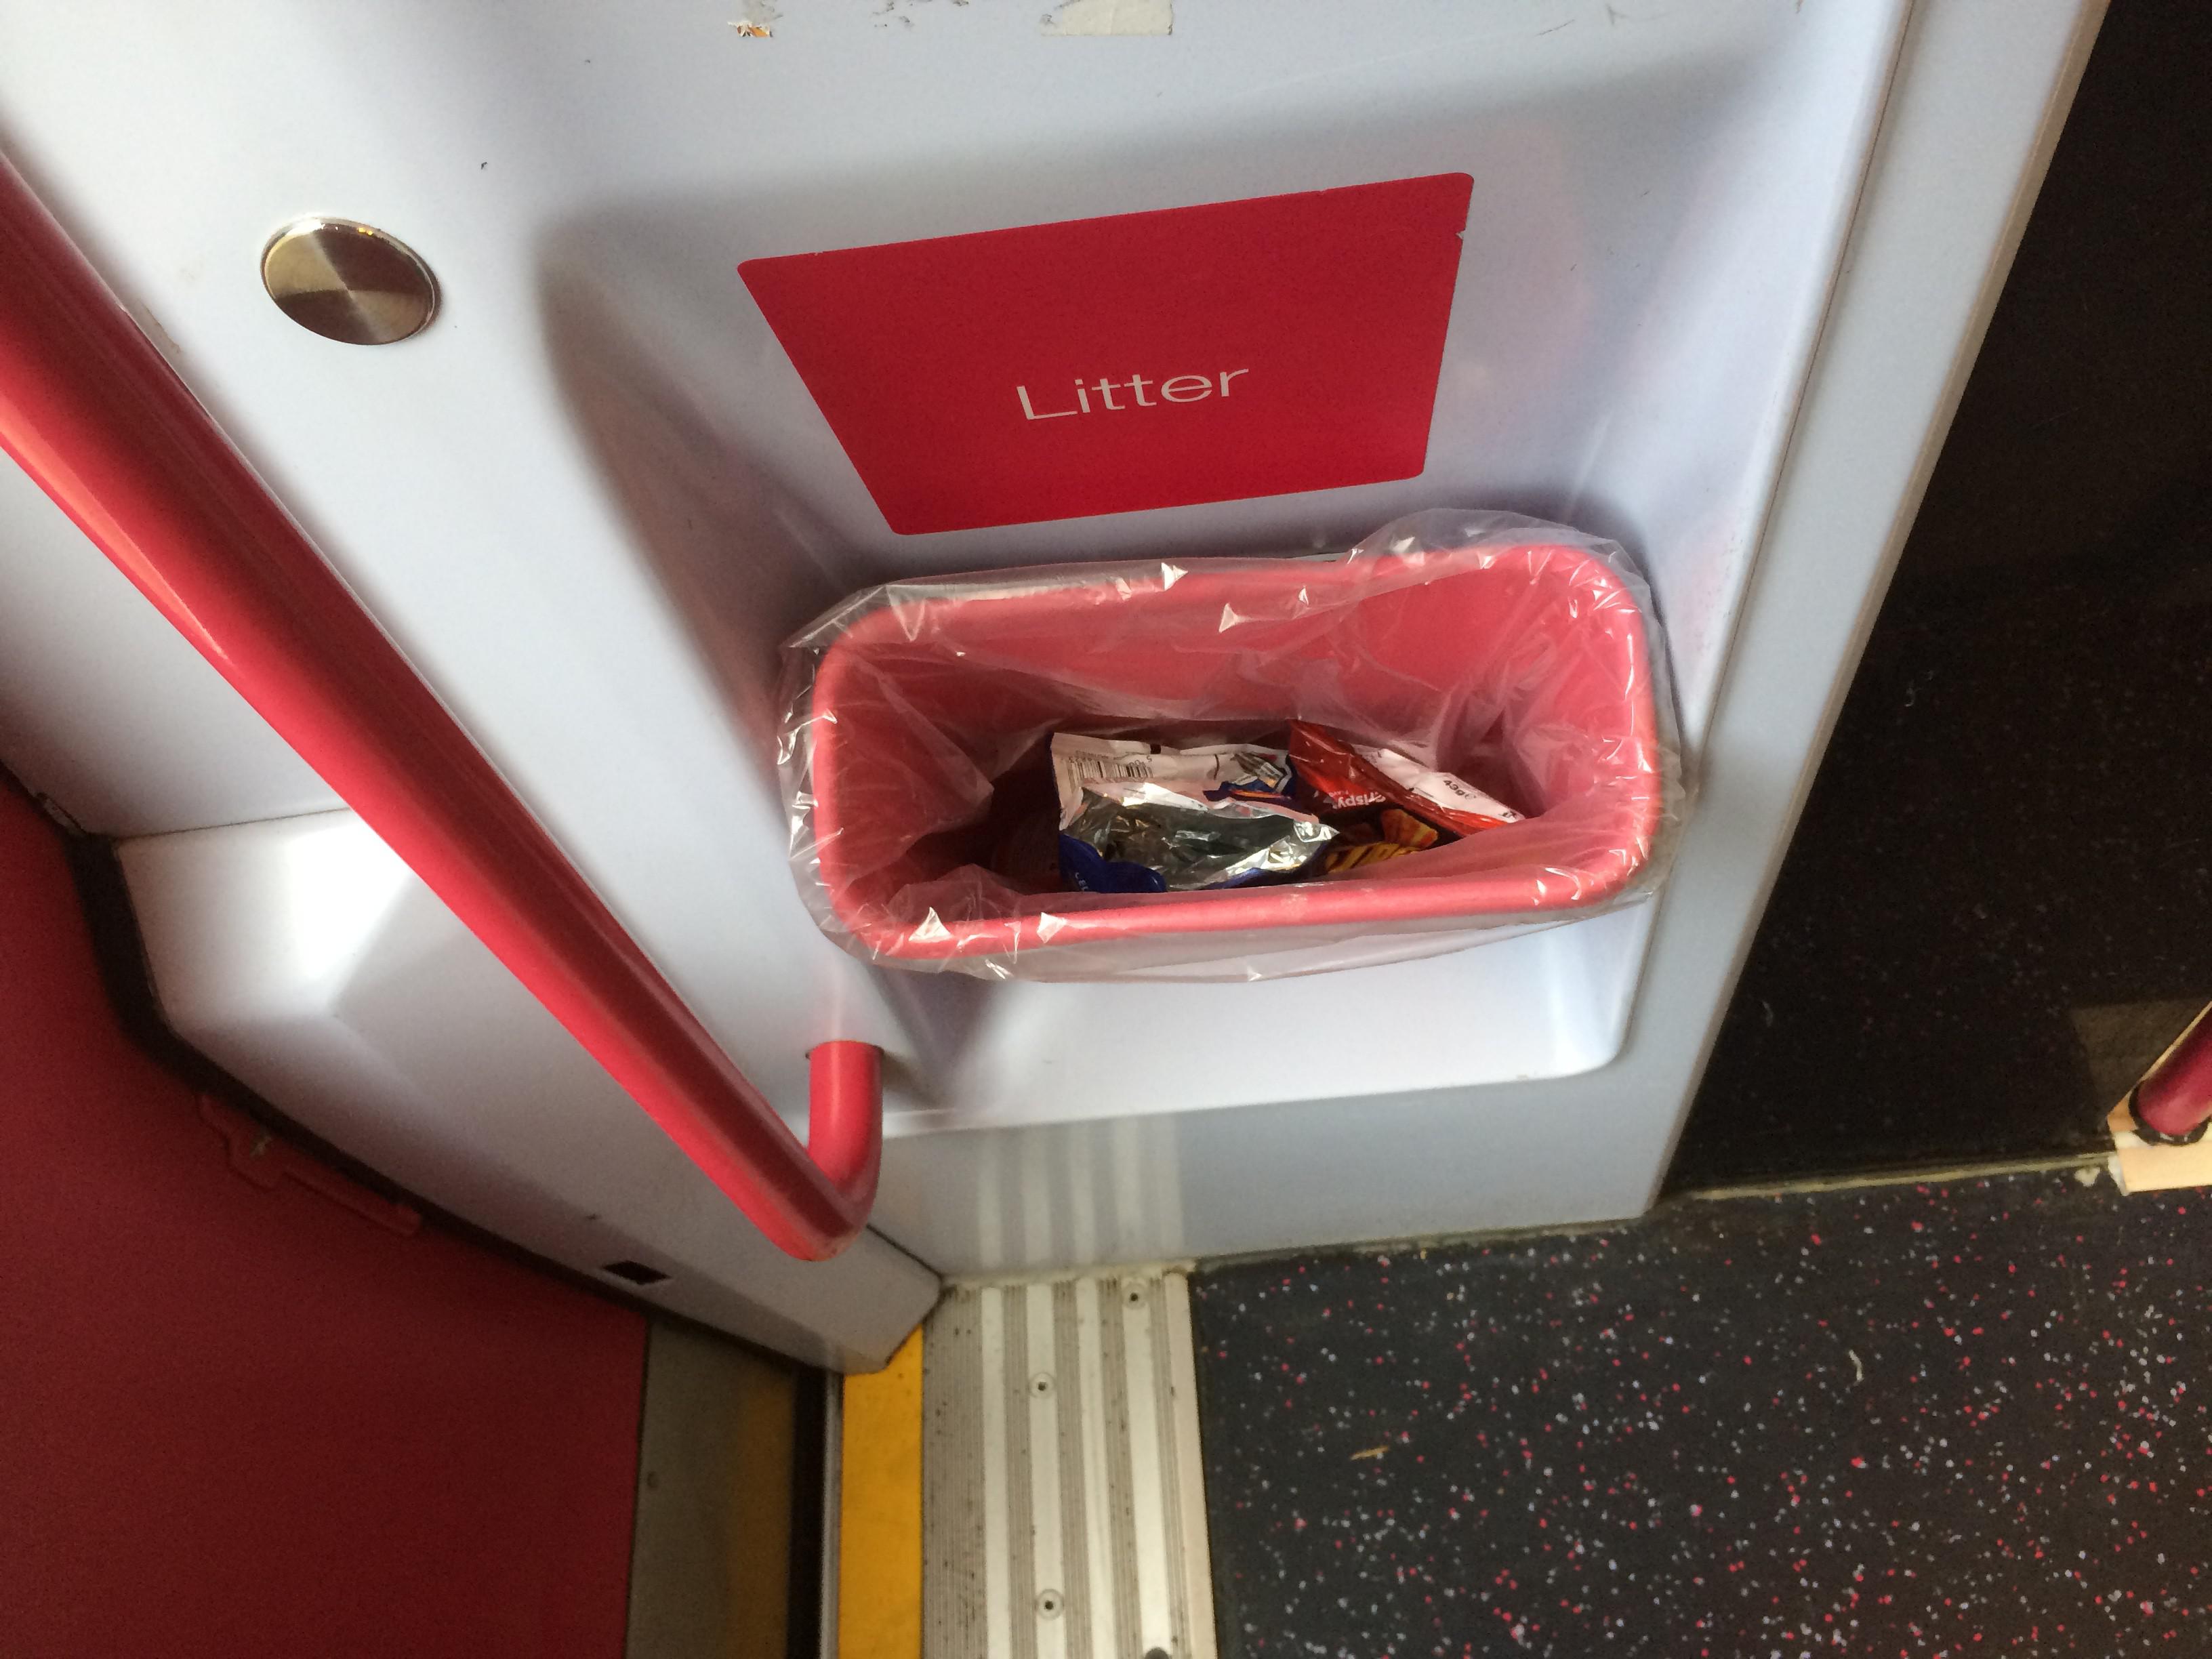
Object: Crisp packet (Plastic bag & wrapper)

Object: Crisp packet (Plastic bag & wrapper)

Object: Garbage bag (Plastic bag & wrapper)